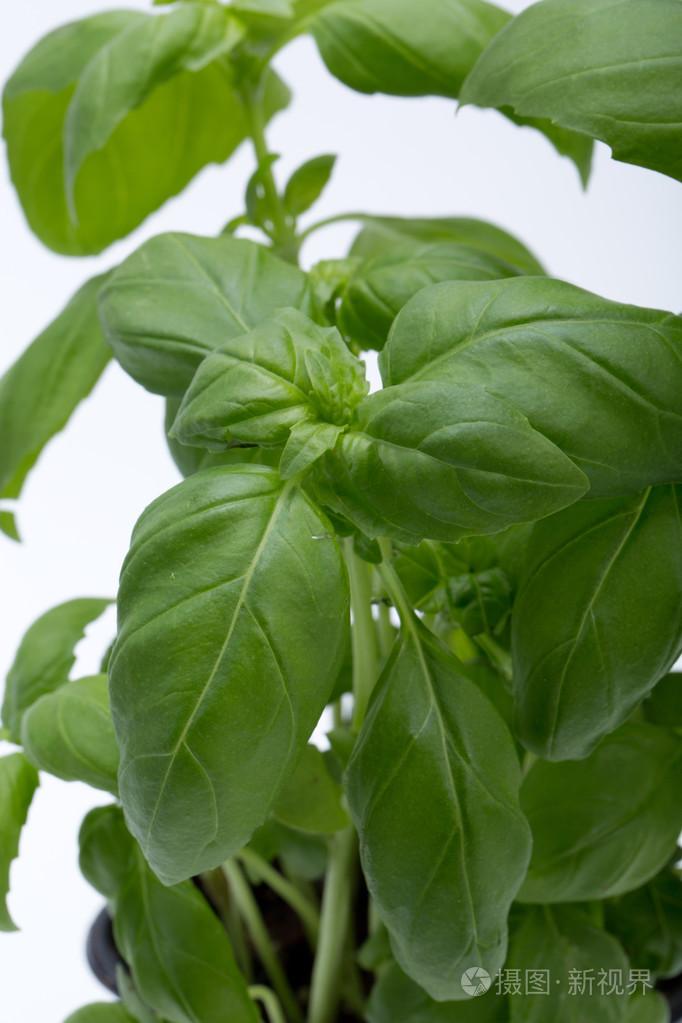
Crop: unknown
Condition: basil